The Broken Hearts Club

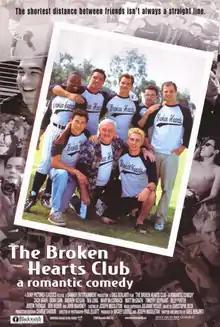
Theatrical release poster

The Broken Hearts Club: A Romantic Comedy is a 2000 American romantic comedy drama film written and directed by Greg Berlanti. It follows the lives of a group of gay friends in West Hollywood, centered on a restaurant owned by the fatherly Jack (John Mahoney) and the softball team he sponsors. The friends rely on each other for friendship and support as they search for love, deal with loss, and discover themselves.